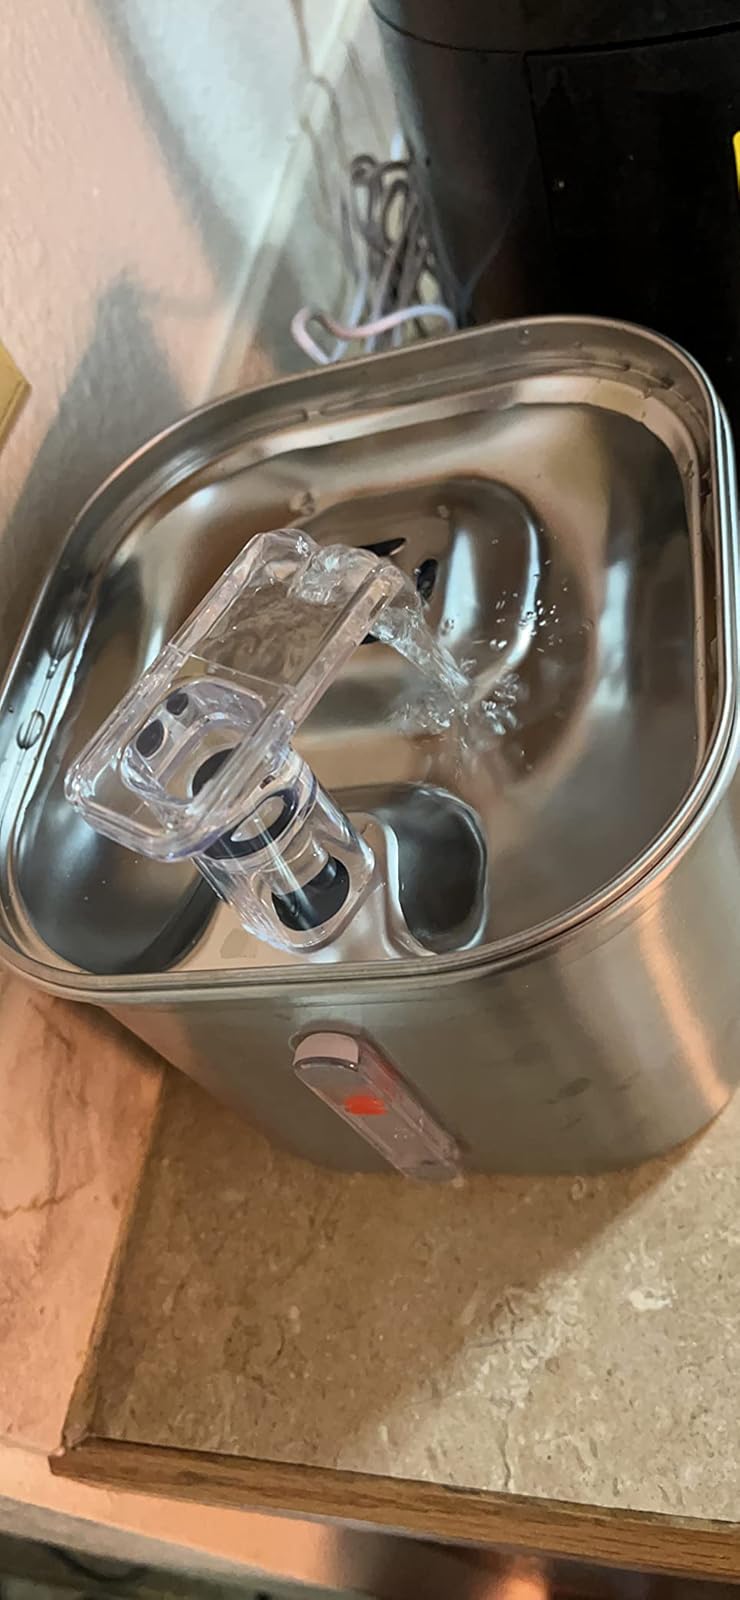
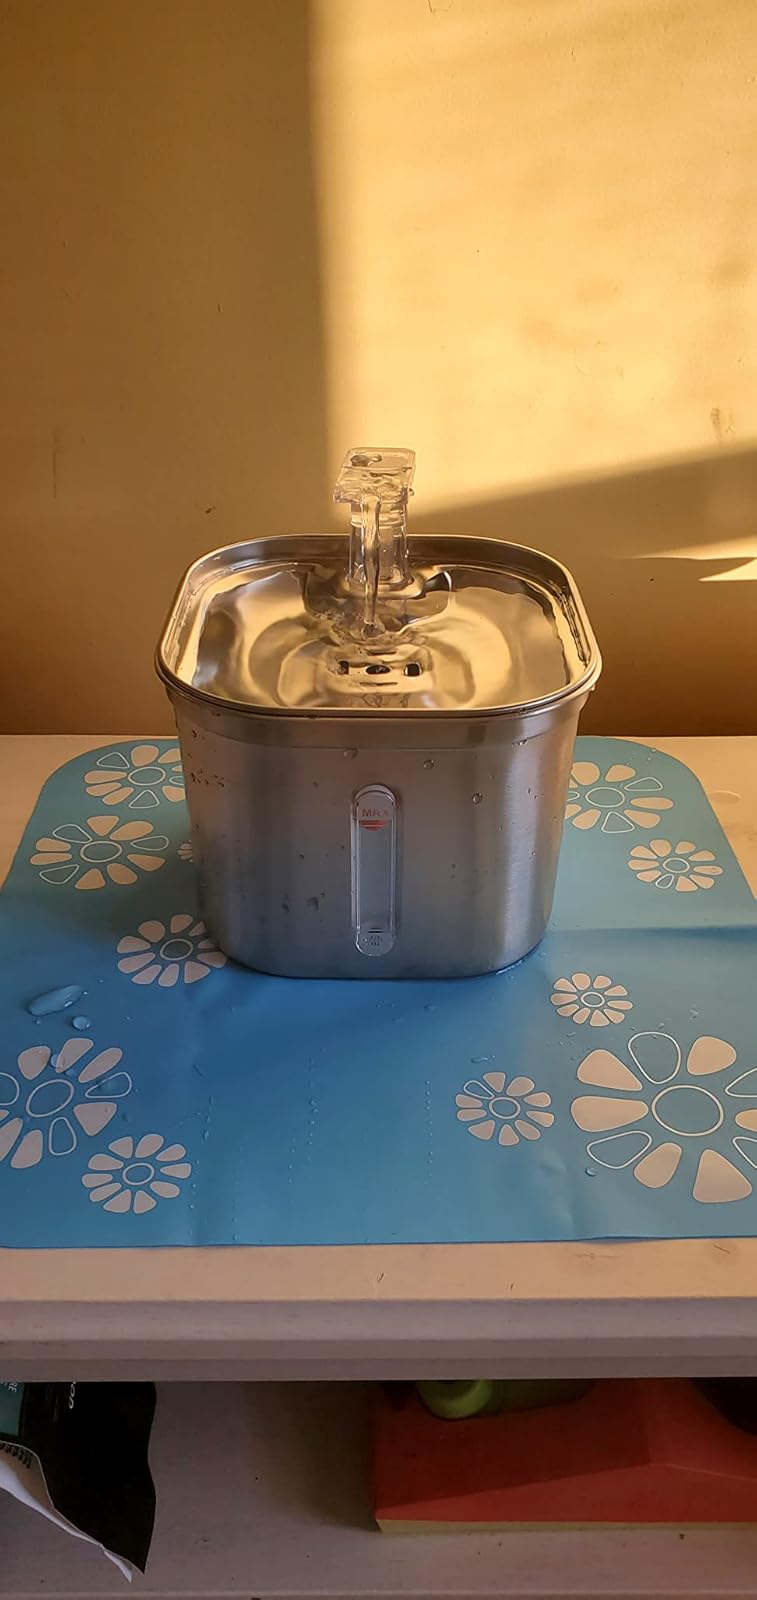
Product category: items_bowl
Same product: yes